Cargo aircraft

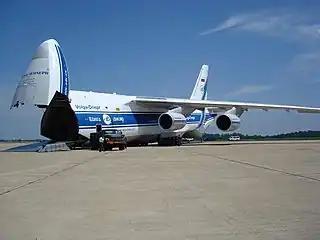
A Volga-Dnepr Airlines An-124 prepares for loading in 2008

A cargo aircraft (also known as freight aircraft, transport aircraft, freighter, airlifter or cargo jet) is a fixed-wing aircraft that is designed or converted for the carriage of cargo rather than passengers. Such aircraft generally feature one or more large doors for loading cargo. Passenger amenities are removed or not installed, although there are usually basic comfort facilities for the crew such as a galley, lavatory, and bunks in larger planes. Freighters may be operated by civil passenger or cargo airlines, by private individuals, or by government agencies of individual countries such as the armed forces.